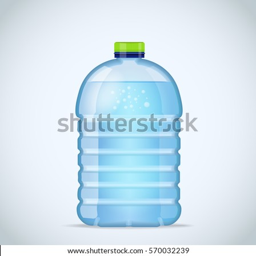
realistic large bottle with clean blue water isolated on the white background .